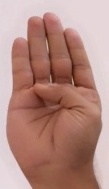
ASL sign: B